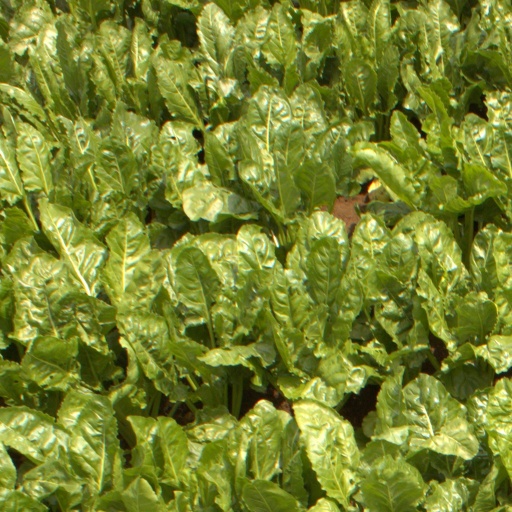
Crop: sugar beet